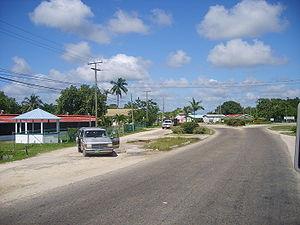
Hattieville, aussi appelé Hattiesville Village, est une ville du district de Belize, au Belize. Elle est située à 47 km au nord-est de Belmopan et à 20 km au sud-ouest de Belize City. Sa population s'élevait à 1 300 habitants en 2005.